Luther Youngdahl

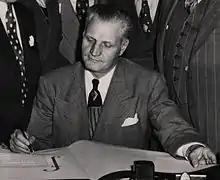
Youngdahl in 1949

Luther Wallace Youngdahl (May 29, 1896 – June 21, 1978) was an American judge and politician who served as the 27th governor of Minnesota and a United States district judge of the United States District Court for the District of Columbia.